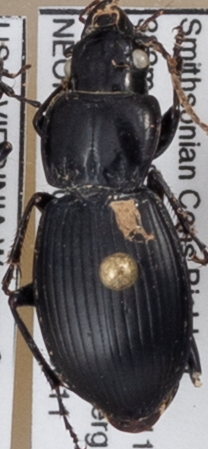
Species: Cyclotrachelus sigillatus
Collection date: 2022-08-11
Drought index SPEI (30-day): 1.28
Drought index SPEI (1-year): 1.082
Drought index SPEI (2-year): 0.764